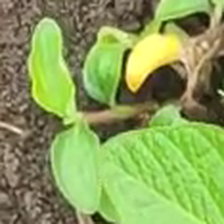
Weed species: Kena_(Commplina_benghalensio)